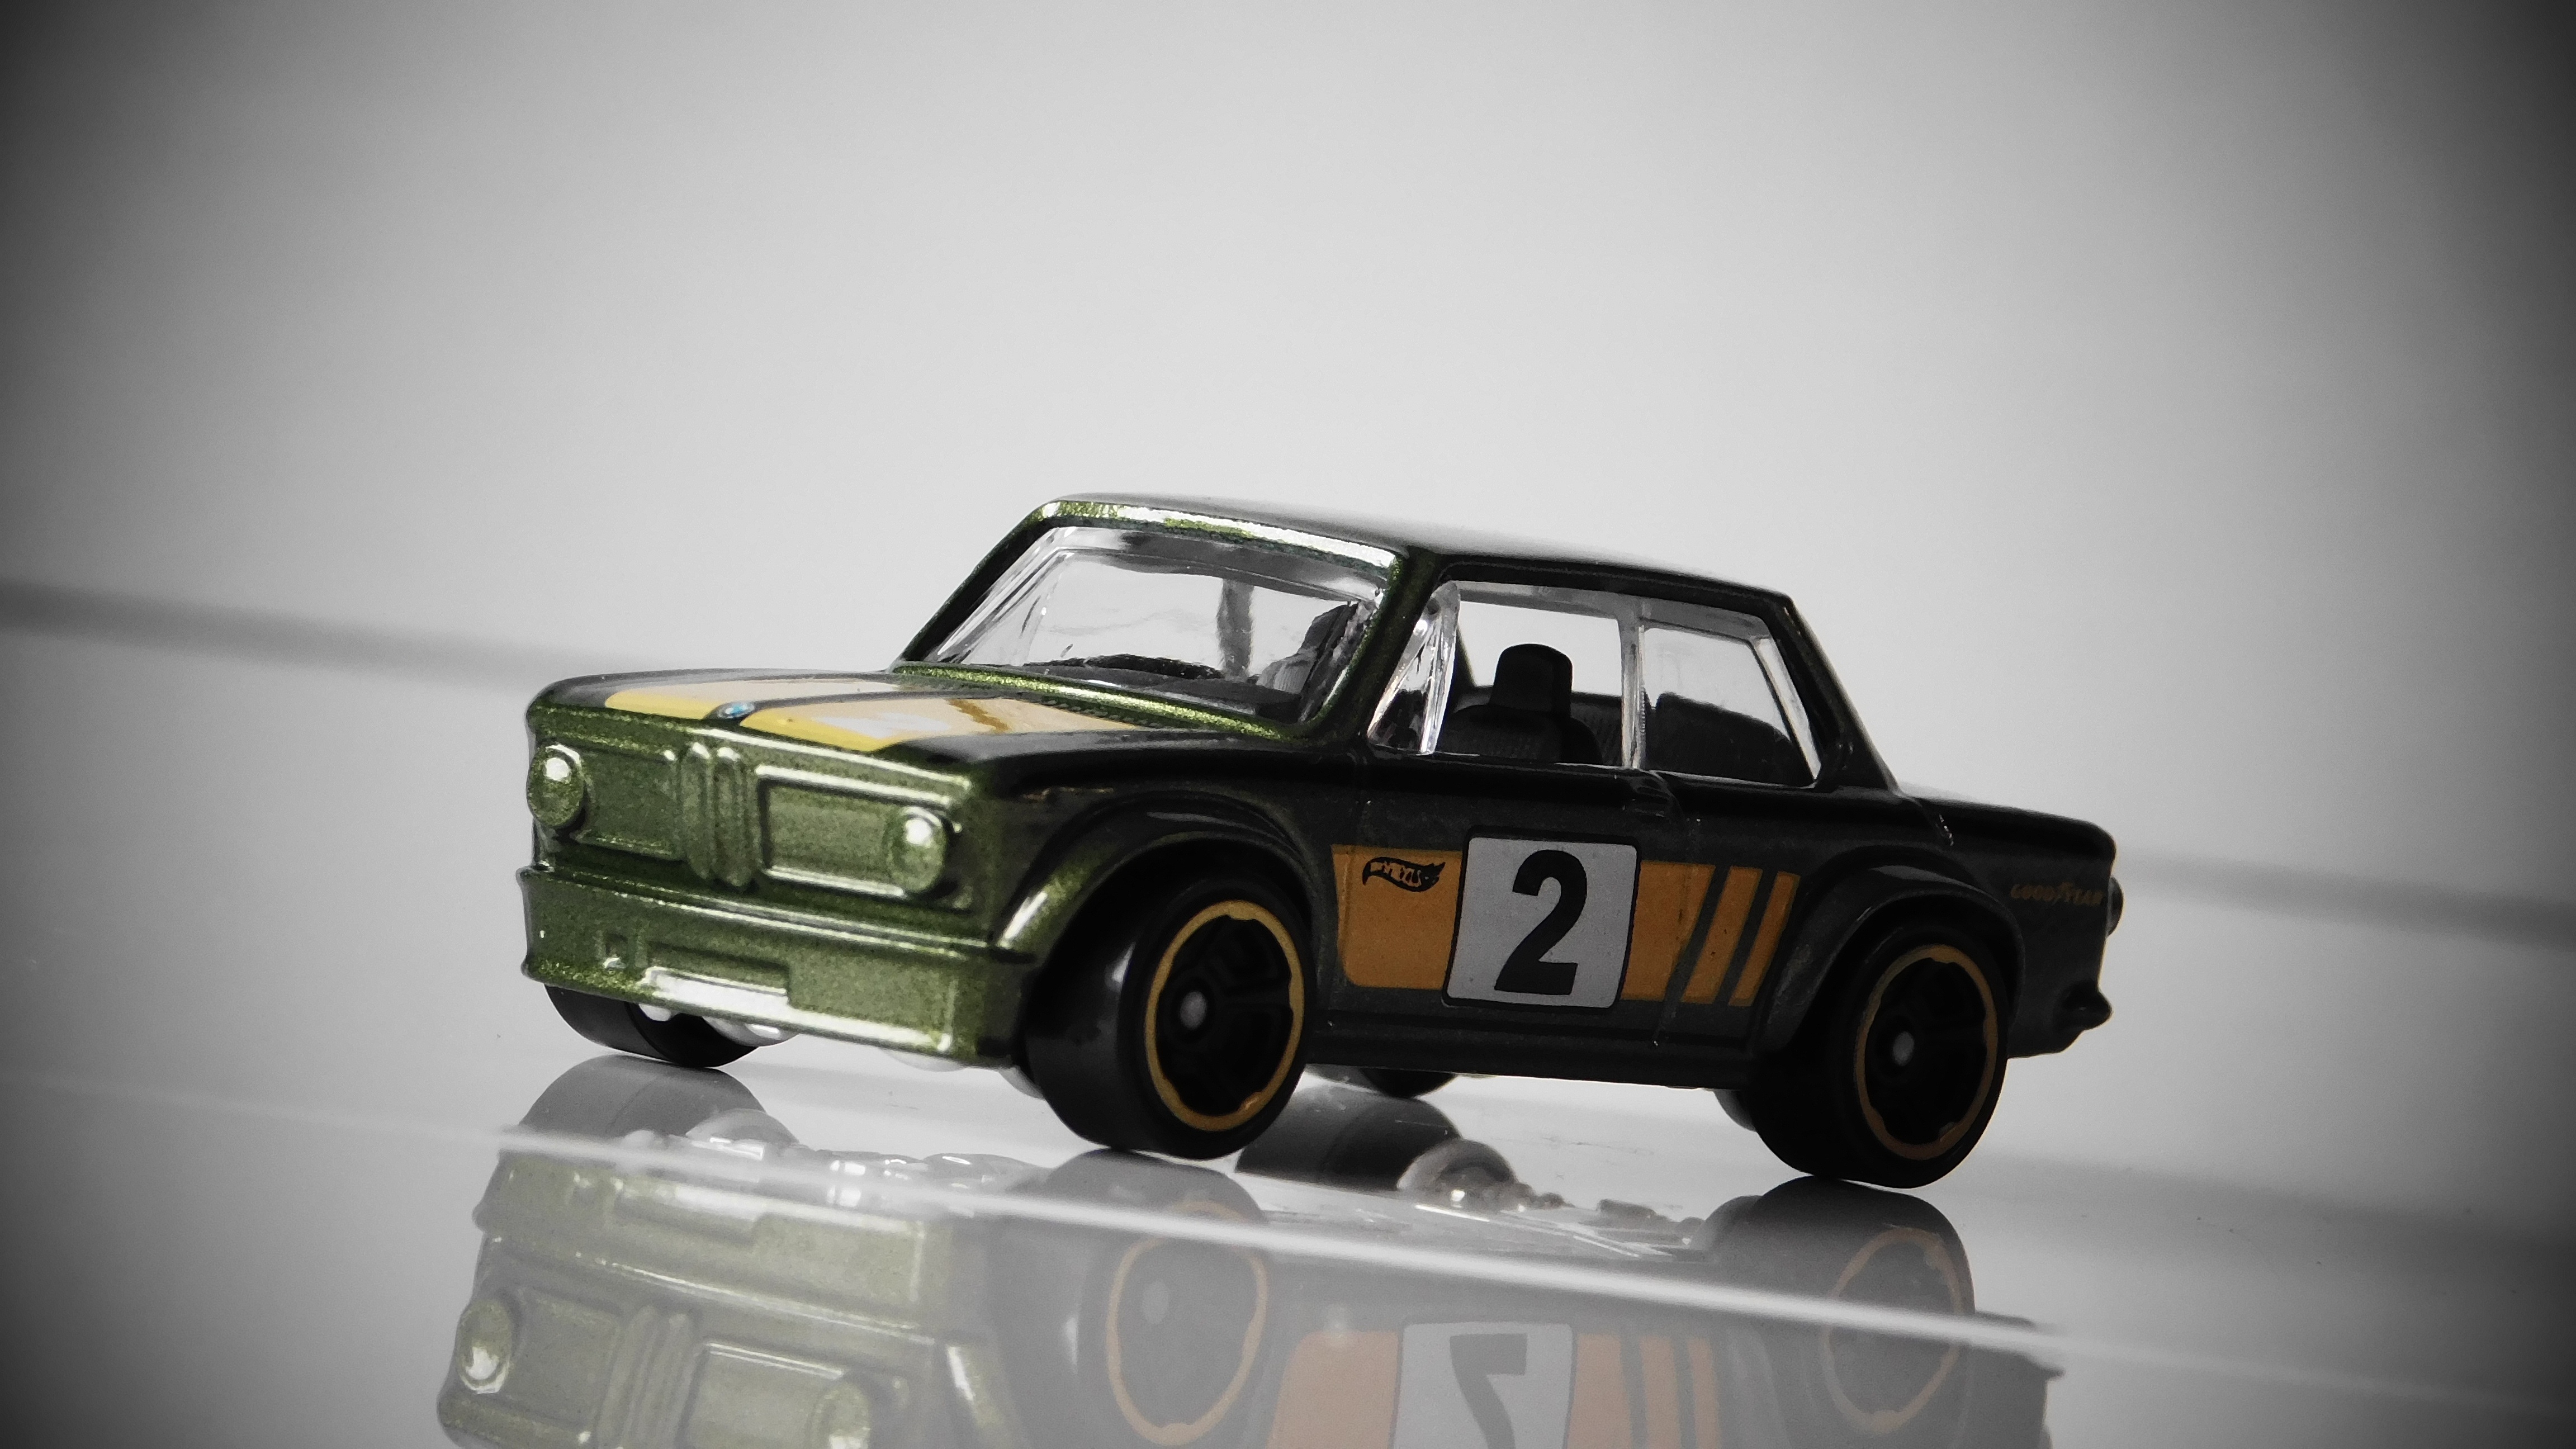
car, vehicle, auto, sports car, miniature, wheels, sedan, bmw, model car, scale model, automobile make, automotive design, luxury vehicle, family car, die cast, 2 door coupe, bmw 2002, 70s car, model 2002